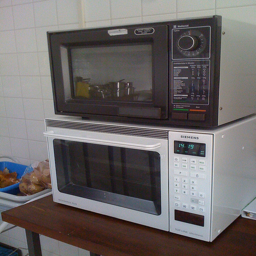
Two microwave ovens stacked together on a table
A convention oven is stacked on a microwave.
A table with one white microwave and a black one on top of it.
Two microwaves stacked on top of a table.
Two microwaves are on top of each other on a table.